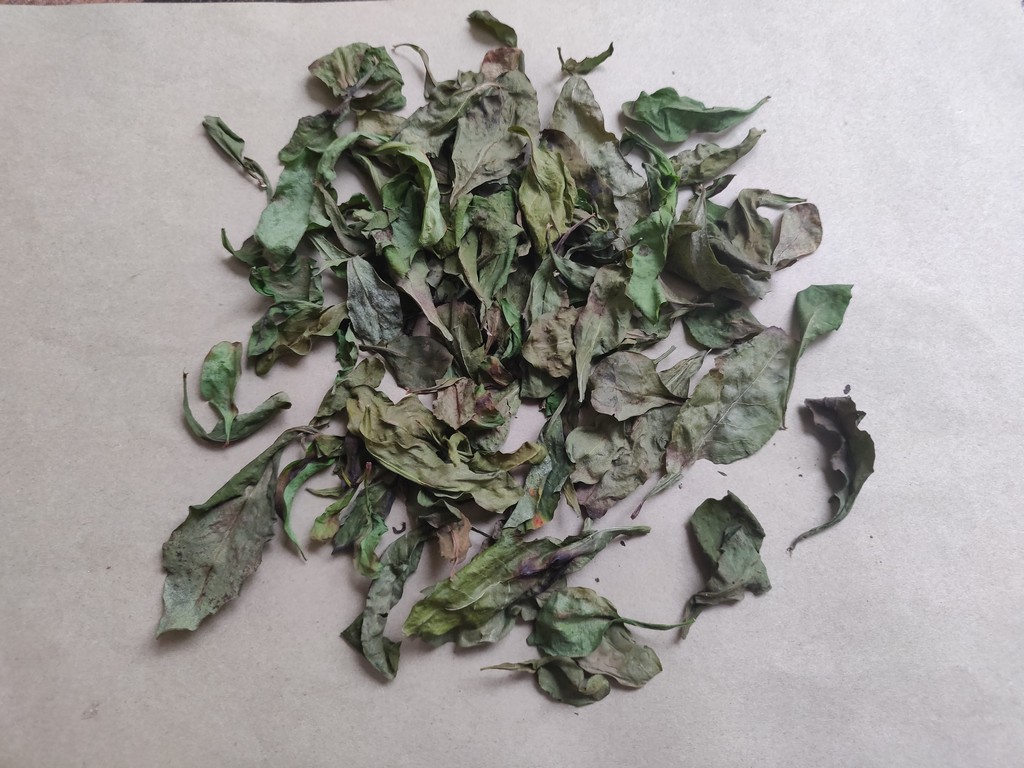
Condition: Dried
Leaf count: multiple
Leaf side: unknown